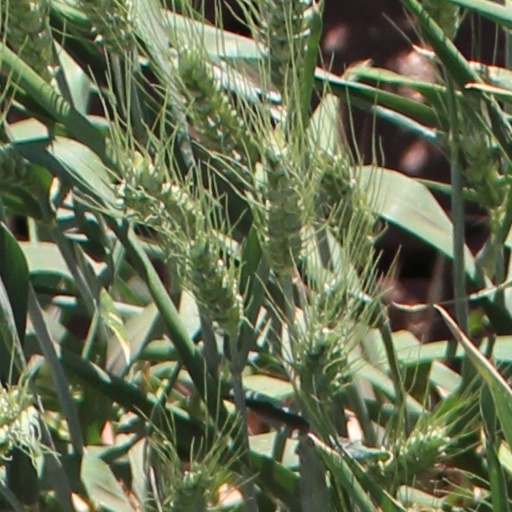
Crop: wheat